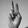
ASL letter: V